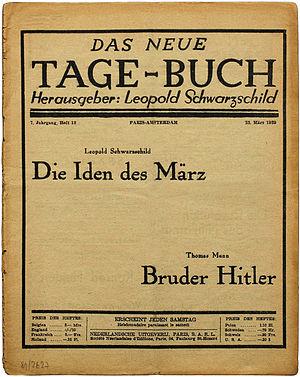
Leopold Schwarzschild, né le 7 décembre 1891 à Francfort en Allemagne, et mort le 2 octobre 1950 à Santa Margherita Ligure en Italie est un journaliste et écrivain allemand.